Italian cruiser Bartolomeo Colleoni

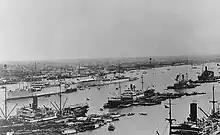
in Shanghai in 1939

After the start of the Second Sino-Japanese War in 1937, Italy and other European powers began to strengthen their forces in East Asia. In November 1938, was dispatched to relieve the light cruiser . arrived in Shanghai on 23 December; the port there was under Japanese occupation. The ship cruised in Chinese waters for nearly a year, until October 1939, when she was recalled home in response to the start of World War II in September. She left behind the sloop to protect Italian interests in China arrived in Italy on 28 October.